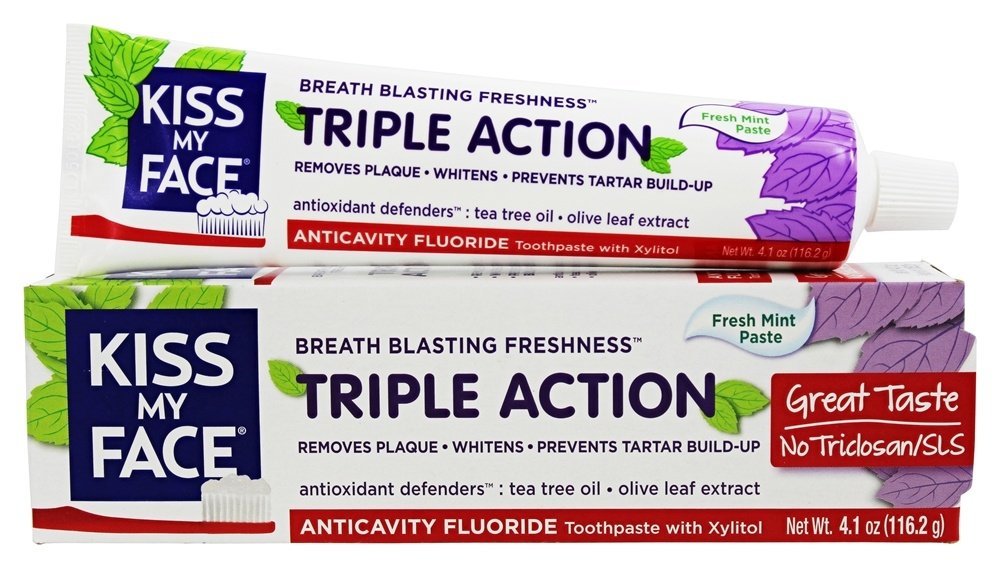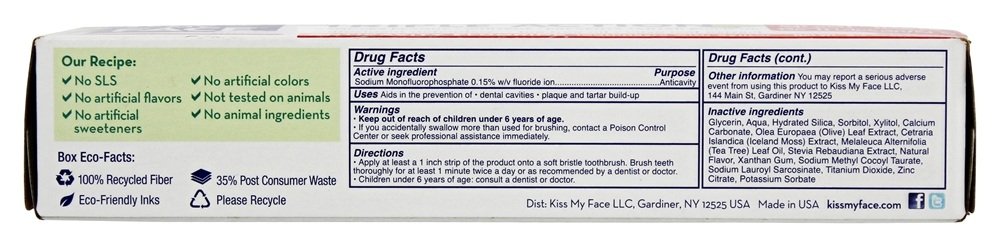
Kiss My Face Triple Action Fresh Mint Anticavity Fluoride Toothpaste, 4.1 Ounce
Category: All Beauty
Kiss My Face Triple Action Toothpaste Gel Fluoride Free Cool Mint is made with shockingly great taste, their effective formula helps your mouth feel healthy and fresh with antioxidant defenders and nature's most trusted ingredients: co-Q10 Tea Tree Oil, Olive Leaf Extract, Xylitol, Silica, Peppermint.. Hey Kissers, give them a smile! One Kiss Is All It Takes for Breath Blasting Freshness. Their Triple Action Formula helps remove plaque with Xylitol & Tea Tree, whiten with Icelandic Moss, prevent tartar build up with Zinc Citrate. They Kiss With Purpose. Nature creates the best ingredients and they strive to give you effective products with a healthy respect for the fragile planet.
Features: vegan & cruelty free | triclosan and sls free | made with tea tree oil, iceland moss, olive leaf extract & peppermint, some of Mother Mature’s ingredients for a healthy mouth.